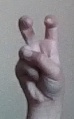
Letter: toot